Sonderbund War

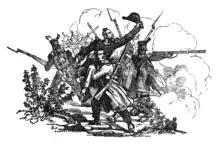
The battle of Airolo in Ticino

On the evening of 14 November, the government of Valais decided to launch an offensive against Vaud in response to Fribourg's call for help. But news of the capitulation came soon enough for the Valaisans to recall the troops and set them into motion for a manoeuvre against Ticino.